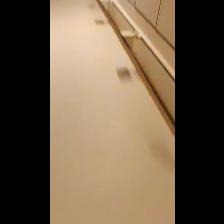
Label: NonHuman